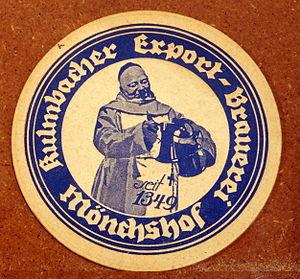
Kulmbach est une ville et une commune allemande située dans le land de Bavière. La ville, ancienne capitale d'un margraviat des Hohenzollern de Franconie, est aujourd'hui réputée pour ses bières fortes.